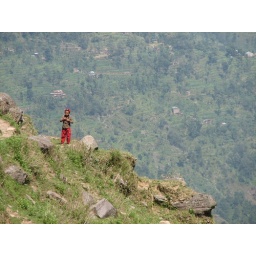
Little boy on the side of a mountain in Nepal